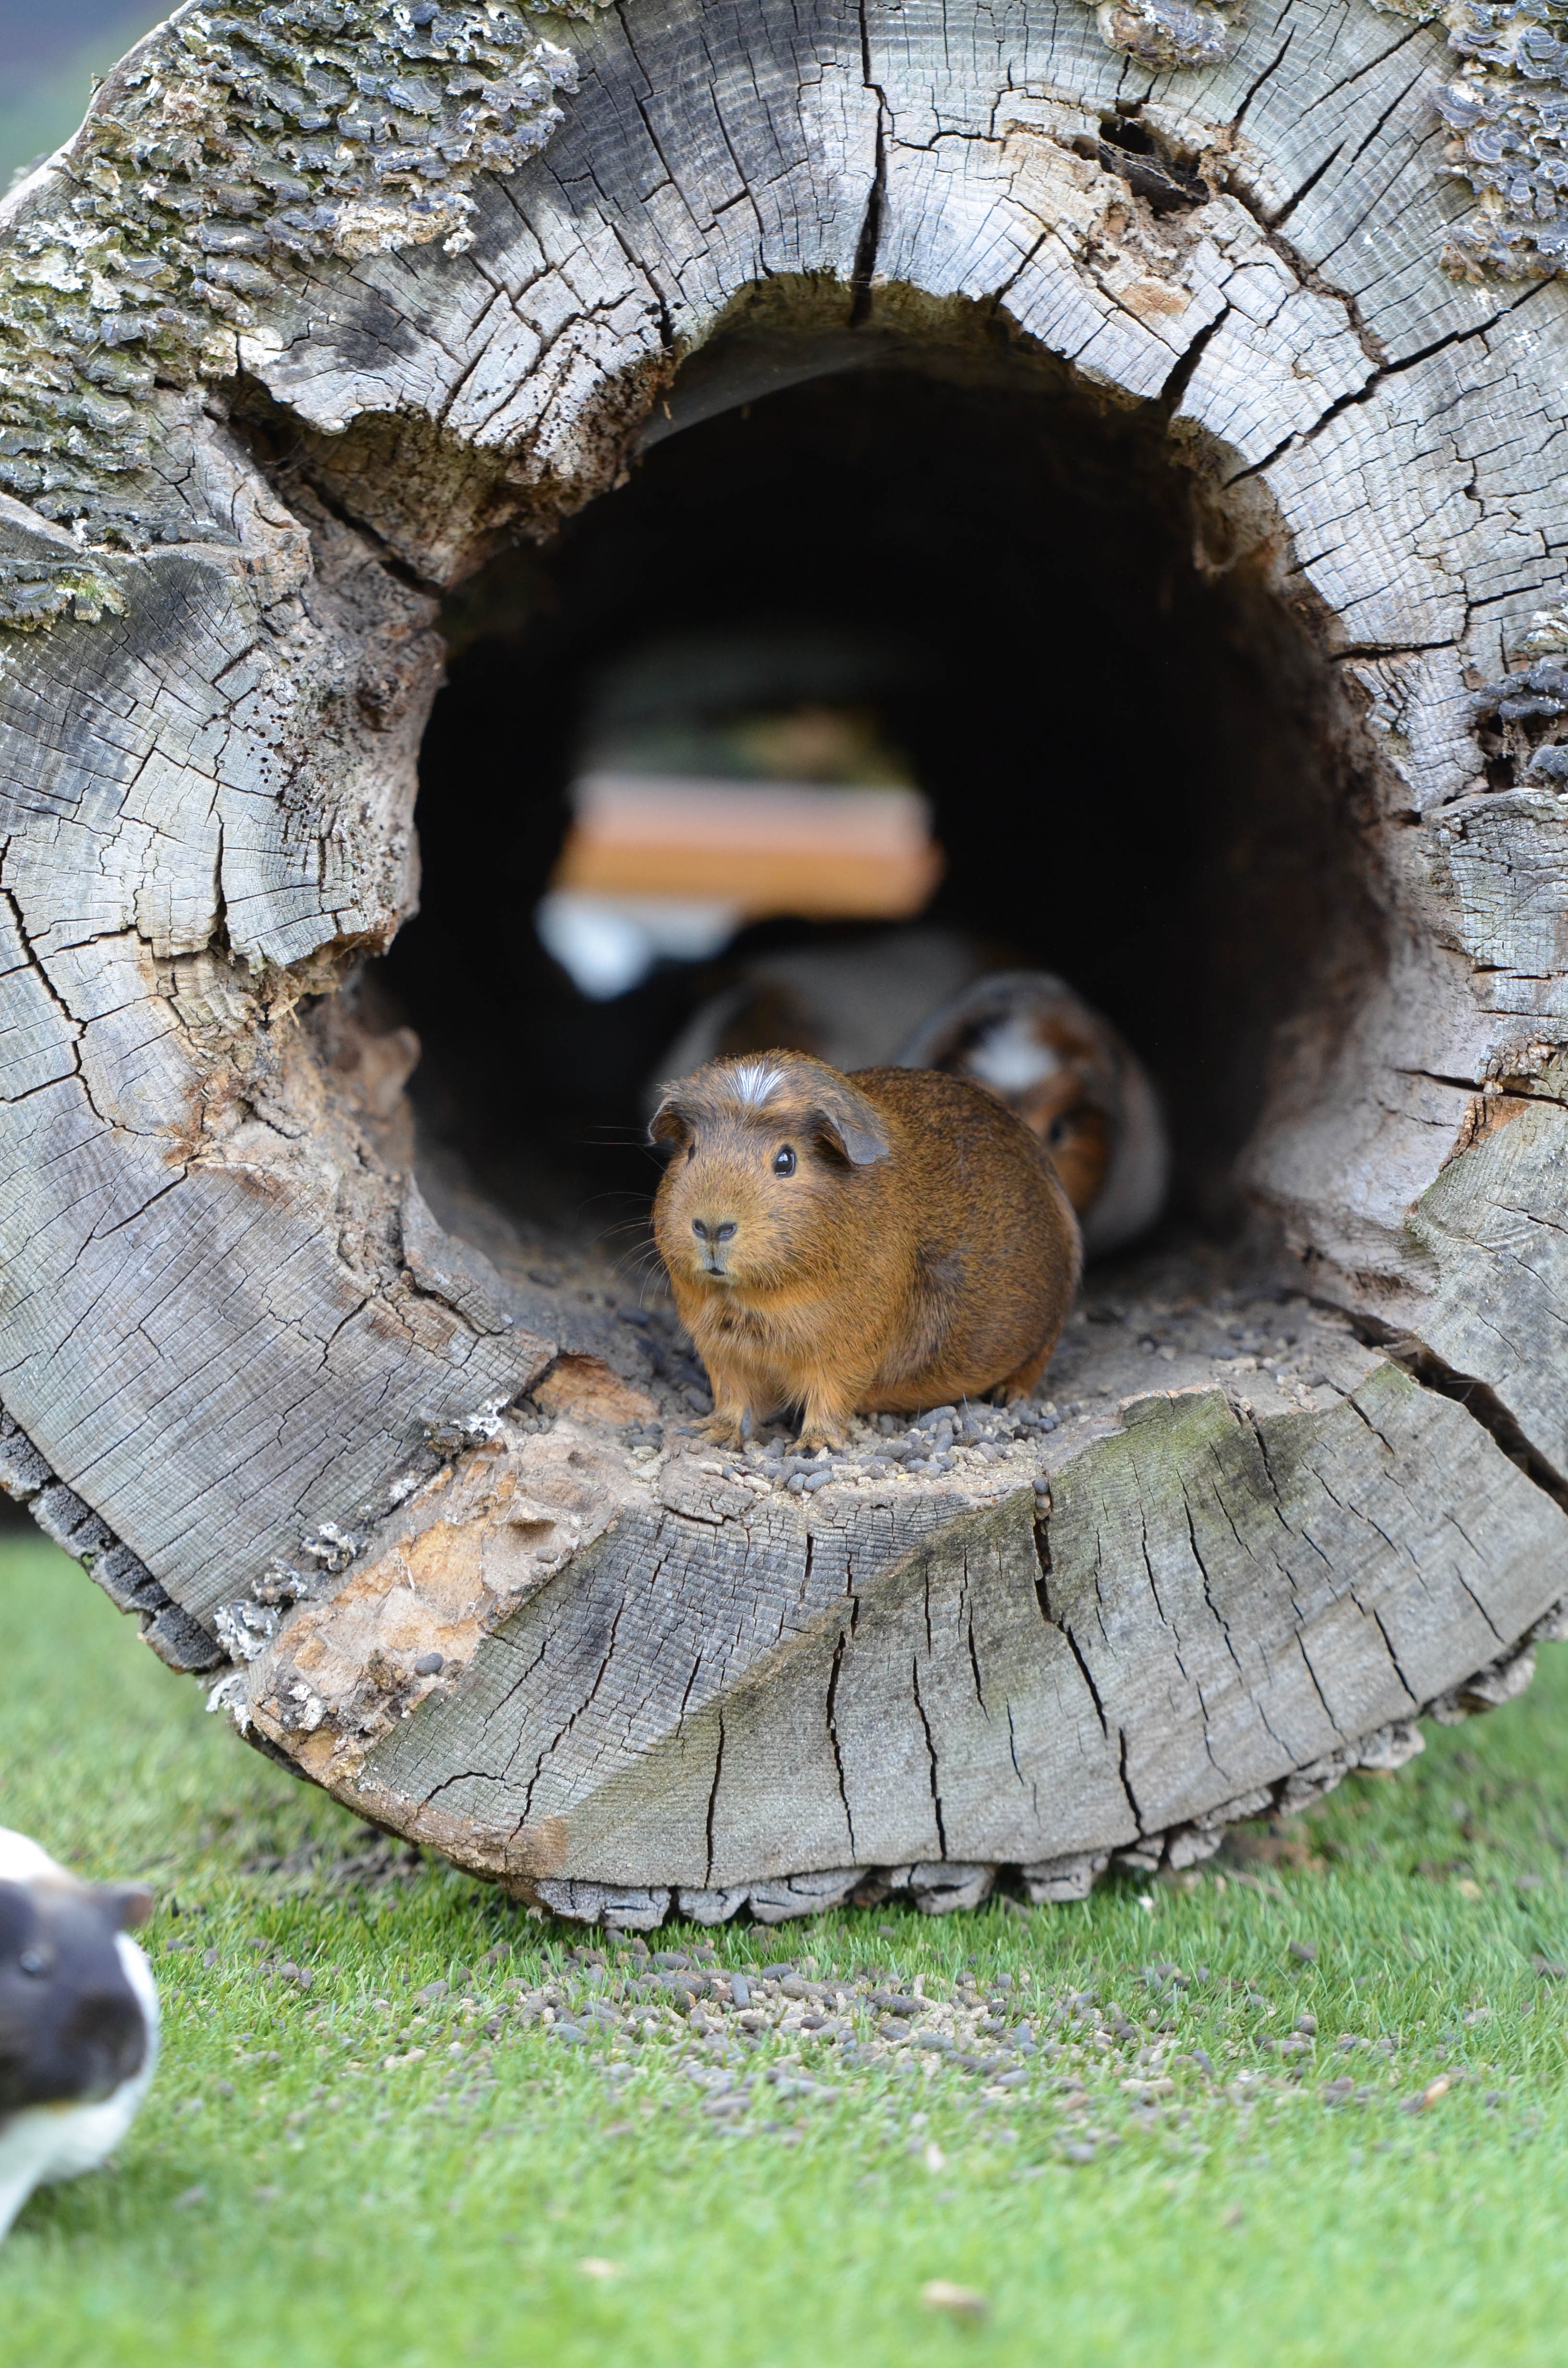
nature, sweet, animal, cute, wildlife, zoo, small, mammal, squirrel, eat, rodent, fauna, guinea pig, old world flycatcher, external attitude